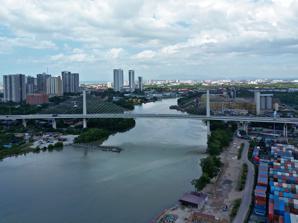
Building: Prai River Bridge
Country: Malaysia
Year built: 2005
Bridge in Perai, Butterworth Outer Ring Road Perai River Bridge Jambatan Sungai Perai Coordinates 5°23′22″N 100°22′34″E / 5.3894°N 100.376°E / 5.3894; 100.376 Carries Motor vehicles Crosses Perai River , Penang Locale Perai , Butterworth Outer Ring Road Official name Perai River Bridge Maintained by Lingkaran Luar Butterworth (Penang) Sdn. Bhd. Characteristics Design cable stayed bridge Total length 1.85 km (1.15 mi) Width 27.8 m (91 ft) Longest span 185 m (607 ft) History Designer Dar Al-Handasah Consultants Opened 2005 Location Perai River Bridge is a dual-three lane cable stayed bridge that straddles the Perai River in Seberang Perai , Penang , Malaysia . It is part of the Butterworth Outer Ring Road (BORR). Designed by Dar Al-Handasah Consultants, it won the IStructE Award for Transportation Structures and the prestigious Supreme Award in 2006. Constructed by Lingkaran Luar Butterworth (Penang) Sdn. Bhd. on a turnkey contract. Project overview The project was carried out by Turnkey contractor, Lingkaran Luar Butterworth (Penang) Sdn. Bhd. The main sub-contractors to the Turnkey contractor are Ballast Needam International (left halfway through the project), IJM Construction Sdn. Bhd. in joint venture with Zublin International (Malaysia) Sdn. Bhd. and consists of the following works: Approach viaducts consisting of twenty-two 50 m (160 ft) long precast concrete, post-tensioned, glued segmental spans constructed by the use of an overhead launching gantry. Two 40 m (130 ft) high, reinforced concrete (grade 80 N/mm 2 ) cable stay pylons, with each pylon accommodating 14 pairs of stay cables. A 185 m (607 ft) glued segmental, cable stayed main span constructed by cantilever erection method. Three precast segmental exit/entry ramps constructed both by the use of an overhead launching gantry and, for some spans, a heavy duty falsework support system. The dual three lane approaches on either side of the main bridge are 27.8 m (91 ft) wide, the width of the main bridge deck is 28.8 m (94 ft) and the ramp structures are 9.87 m (32.4 ft) wide. Other items in the IJM-Zublin JV contract are the supply and erection of parapets, application of anti-carbonation paint and superstructure electrical works. See also Penang Second Bridge Penang Bridge References